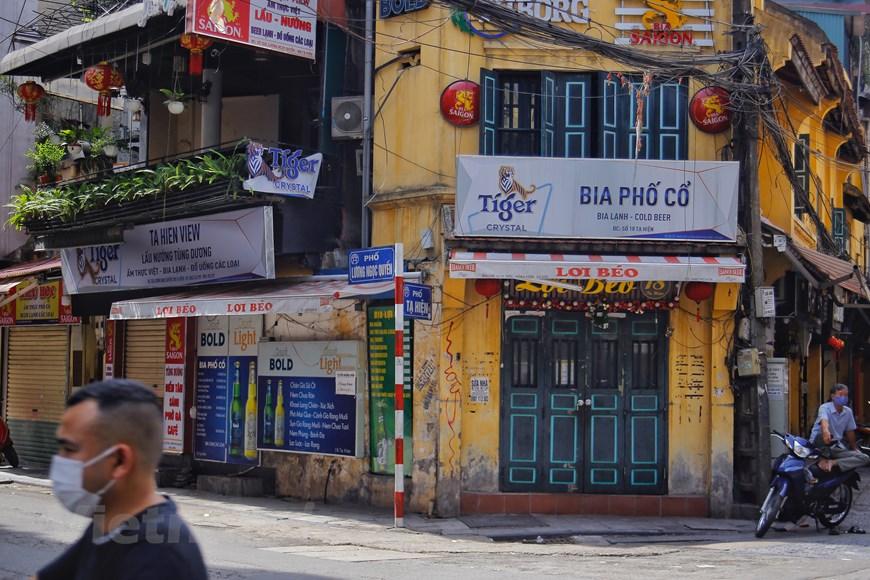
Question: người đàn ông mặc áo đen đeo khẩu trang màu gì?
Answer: người đàn ông mặc áo đen đeo khẩu trang màu trắng